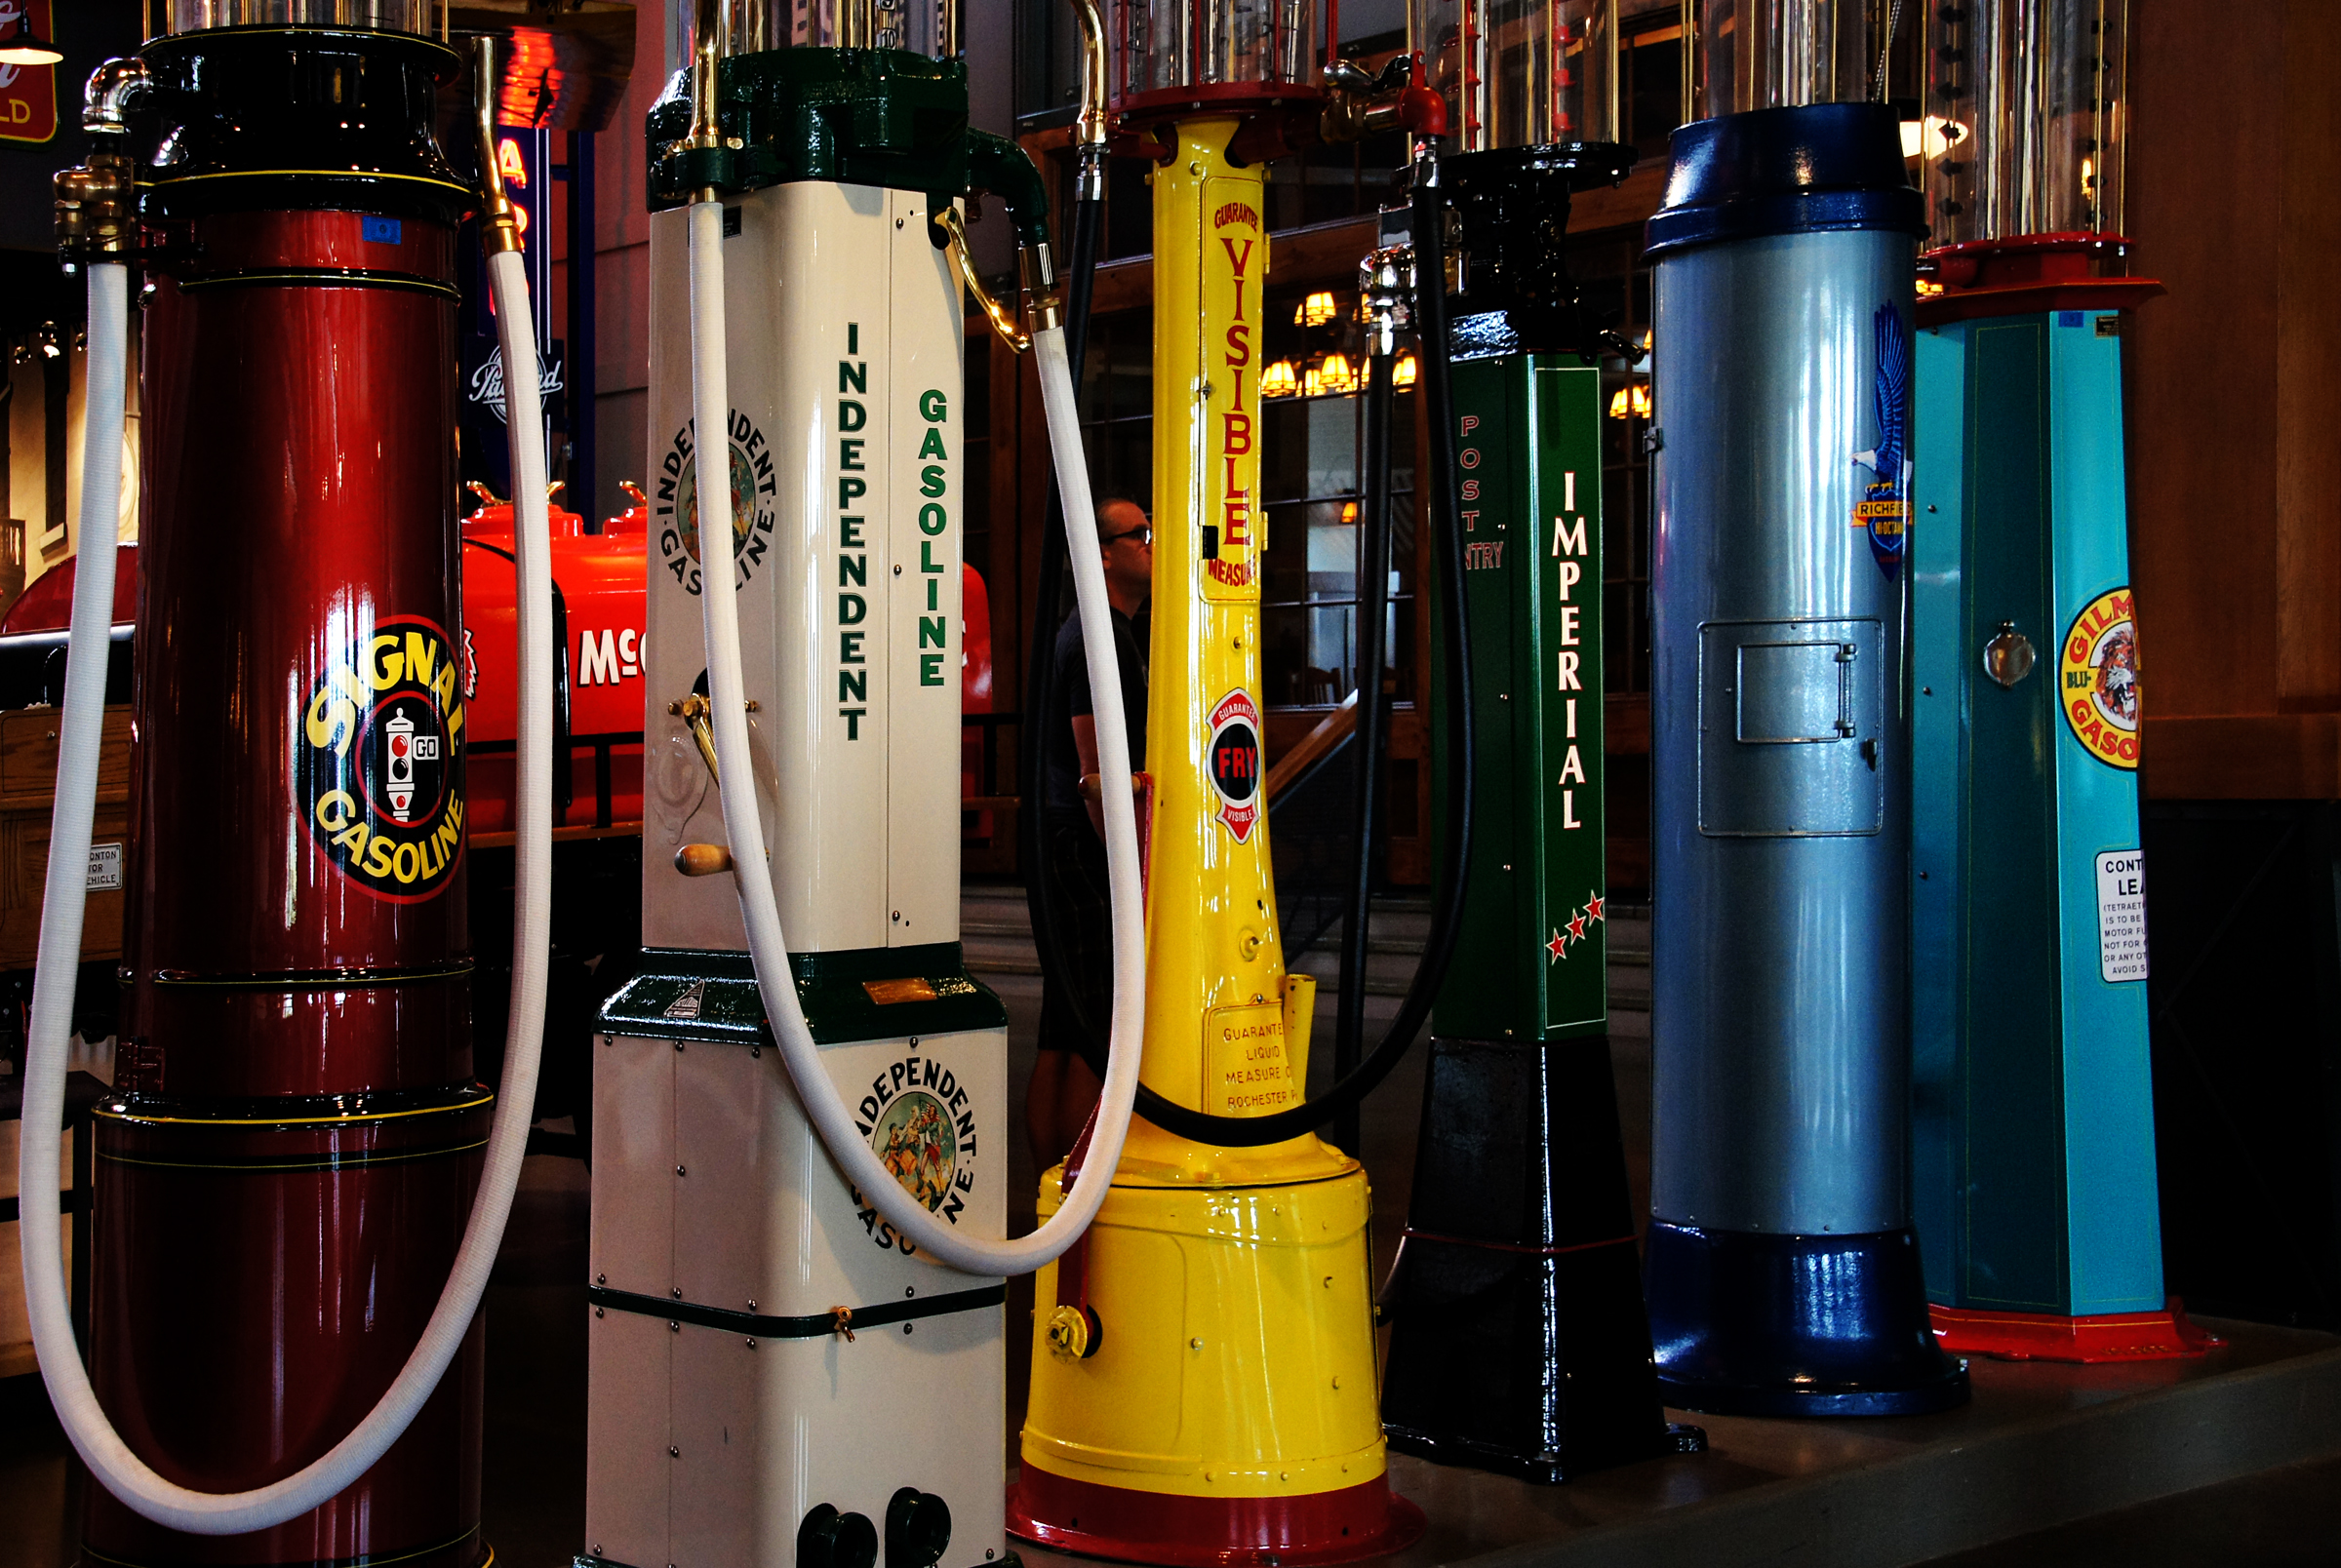
wine, museum, drink, bottle, drum, beer, motor, carshow, cardisplays, gaspumps, carmuseum, petrolpumps, americanluxarycars, fuelpumps, oldfuelpumps, brewery, alcoholic beverage, man made object, distilled beverage